San Vittore, Esino Lario

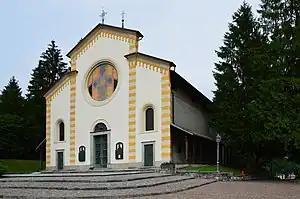
Church of San Vittore

San Vittore ("Saint Victor") is a parish church of the Roman Catholic Archdiocese of Milan in Esino Lario, Province of Lecco, Italy. It is located on a rocky outcrop and is dedicated to Victor Maurus (Victor the Moor), who died circa 303 in Milan.